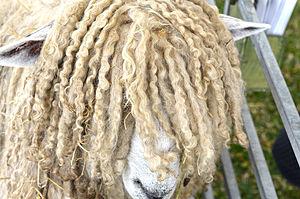
Le Lincoln Longwool est une race de moutons anglaise qui a été modifiée de façon importante par la reproduction sélective à la fin du XVIIIᵉ siècle. Son croisement avec le Leicester a amélioré ses qualités bouchères.